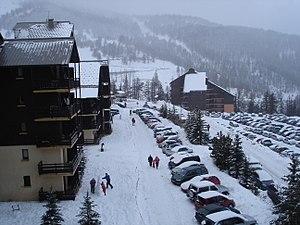
Risoul est une commune française située dans le département des Hautes-Alpes en région Provence-Alpes-Côte d'Azur.